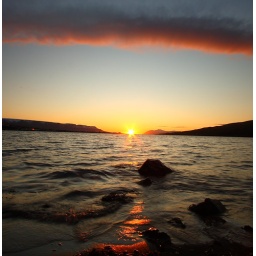
This time with some stones in the foreground and more of the pink sky visible.